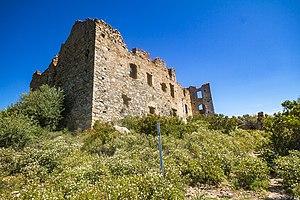
Ventiseri est une commune française située dans la circonscription départementale de la Haute-Corse et le territoire de la collectivité de Corse. Elle appartient à l'ancienne piève de Coasina dont elle était le chef-lieu, dans le Fiumorbo.
Coasina est une ancienne piève de Corse. Située dans l'est de l'île, elle relevait de la province d'Aléria sur le plan civil et du diocèse d'Aléria sur le plan religieux.